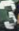
Number: 3